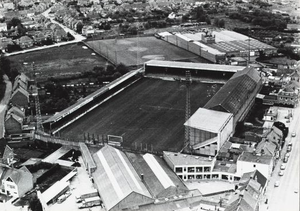
Cet article présente une liste des principaux stades de football en Belgique, classé par capacité. La liste ne comprend que les stades ayant une capacité d'au moins 10 000 places.
Le Club Brugge Koninklijke Voetbalvereniging, littéralement Club Bruges royal Football Association, abrégé en Club Brugge KV, couramment appelé Club Brugge en néerlandais et Club Bruges ou Le Club en français, voire le FC Bruges en France, est un club de football belge fondé en 1891 et basé à Bruges.
L'Albert Dyserynckstadion était un stade de football situé à Bruges, utilisé de 1912 à 1975 par le Football Club Brugeois, et ensuite par l'Eendracht Bruges VV, un club de niveau provincial.